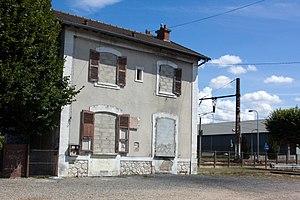
La gare de Villabé est une gare ferroviaire française de la ligne de Corbeil-Essonnes à Montereau, située sur le territoire de la commune de Villabé, dans le département de l'Essonne, en région Île-de-France.